Ancient Egyptian architecture

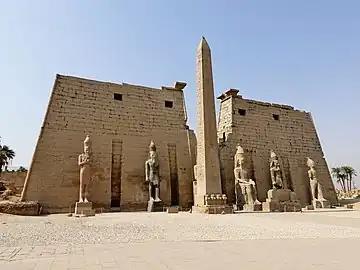
The first pylon at the entrance to Luxor Temple

The Giza Necropolis stands on the Giza Plateau, on the outskirts of Cairo, Egypt. This complex of ancient monuments is located some inland into the desert from the old town of Giza on the Nile, some southwest of Cairo city center. This ancient Egyptian necropolis consists of the Pyramid of Khufu (also known as the Great Pyramid or the Pyramid of Cheops), the somewhat smaller Pyramid of Khafre (or Kephren/Chefren), and the relatively modest-sized Pyramid of Menkaure (or Mykerinus/Mycerinus), along with a number of smaller satellite edifices, known as "queens" pyramids, the Great Sphinx, as well as a few hundred mastabas and chapels.